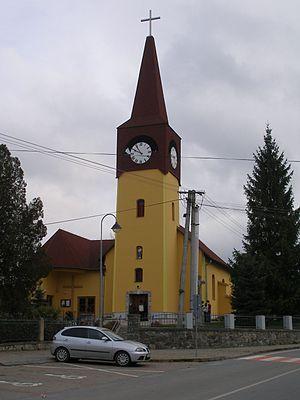
Ľubotice est un village de Slovaquie situé dans la région de Prešov.